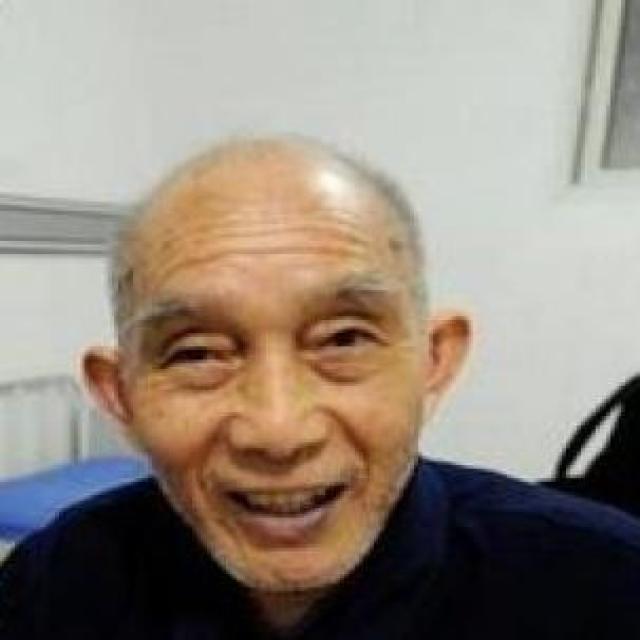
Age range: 65+